Gilles Poitras

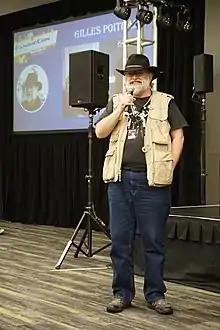
Gilles Poitras at FanimeCon 2018

use both this parameter and |birth_date to display the person's date of birth, date of death, and age at death) -->